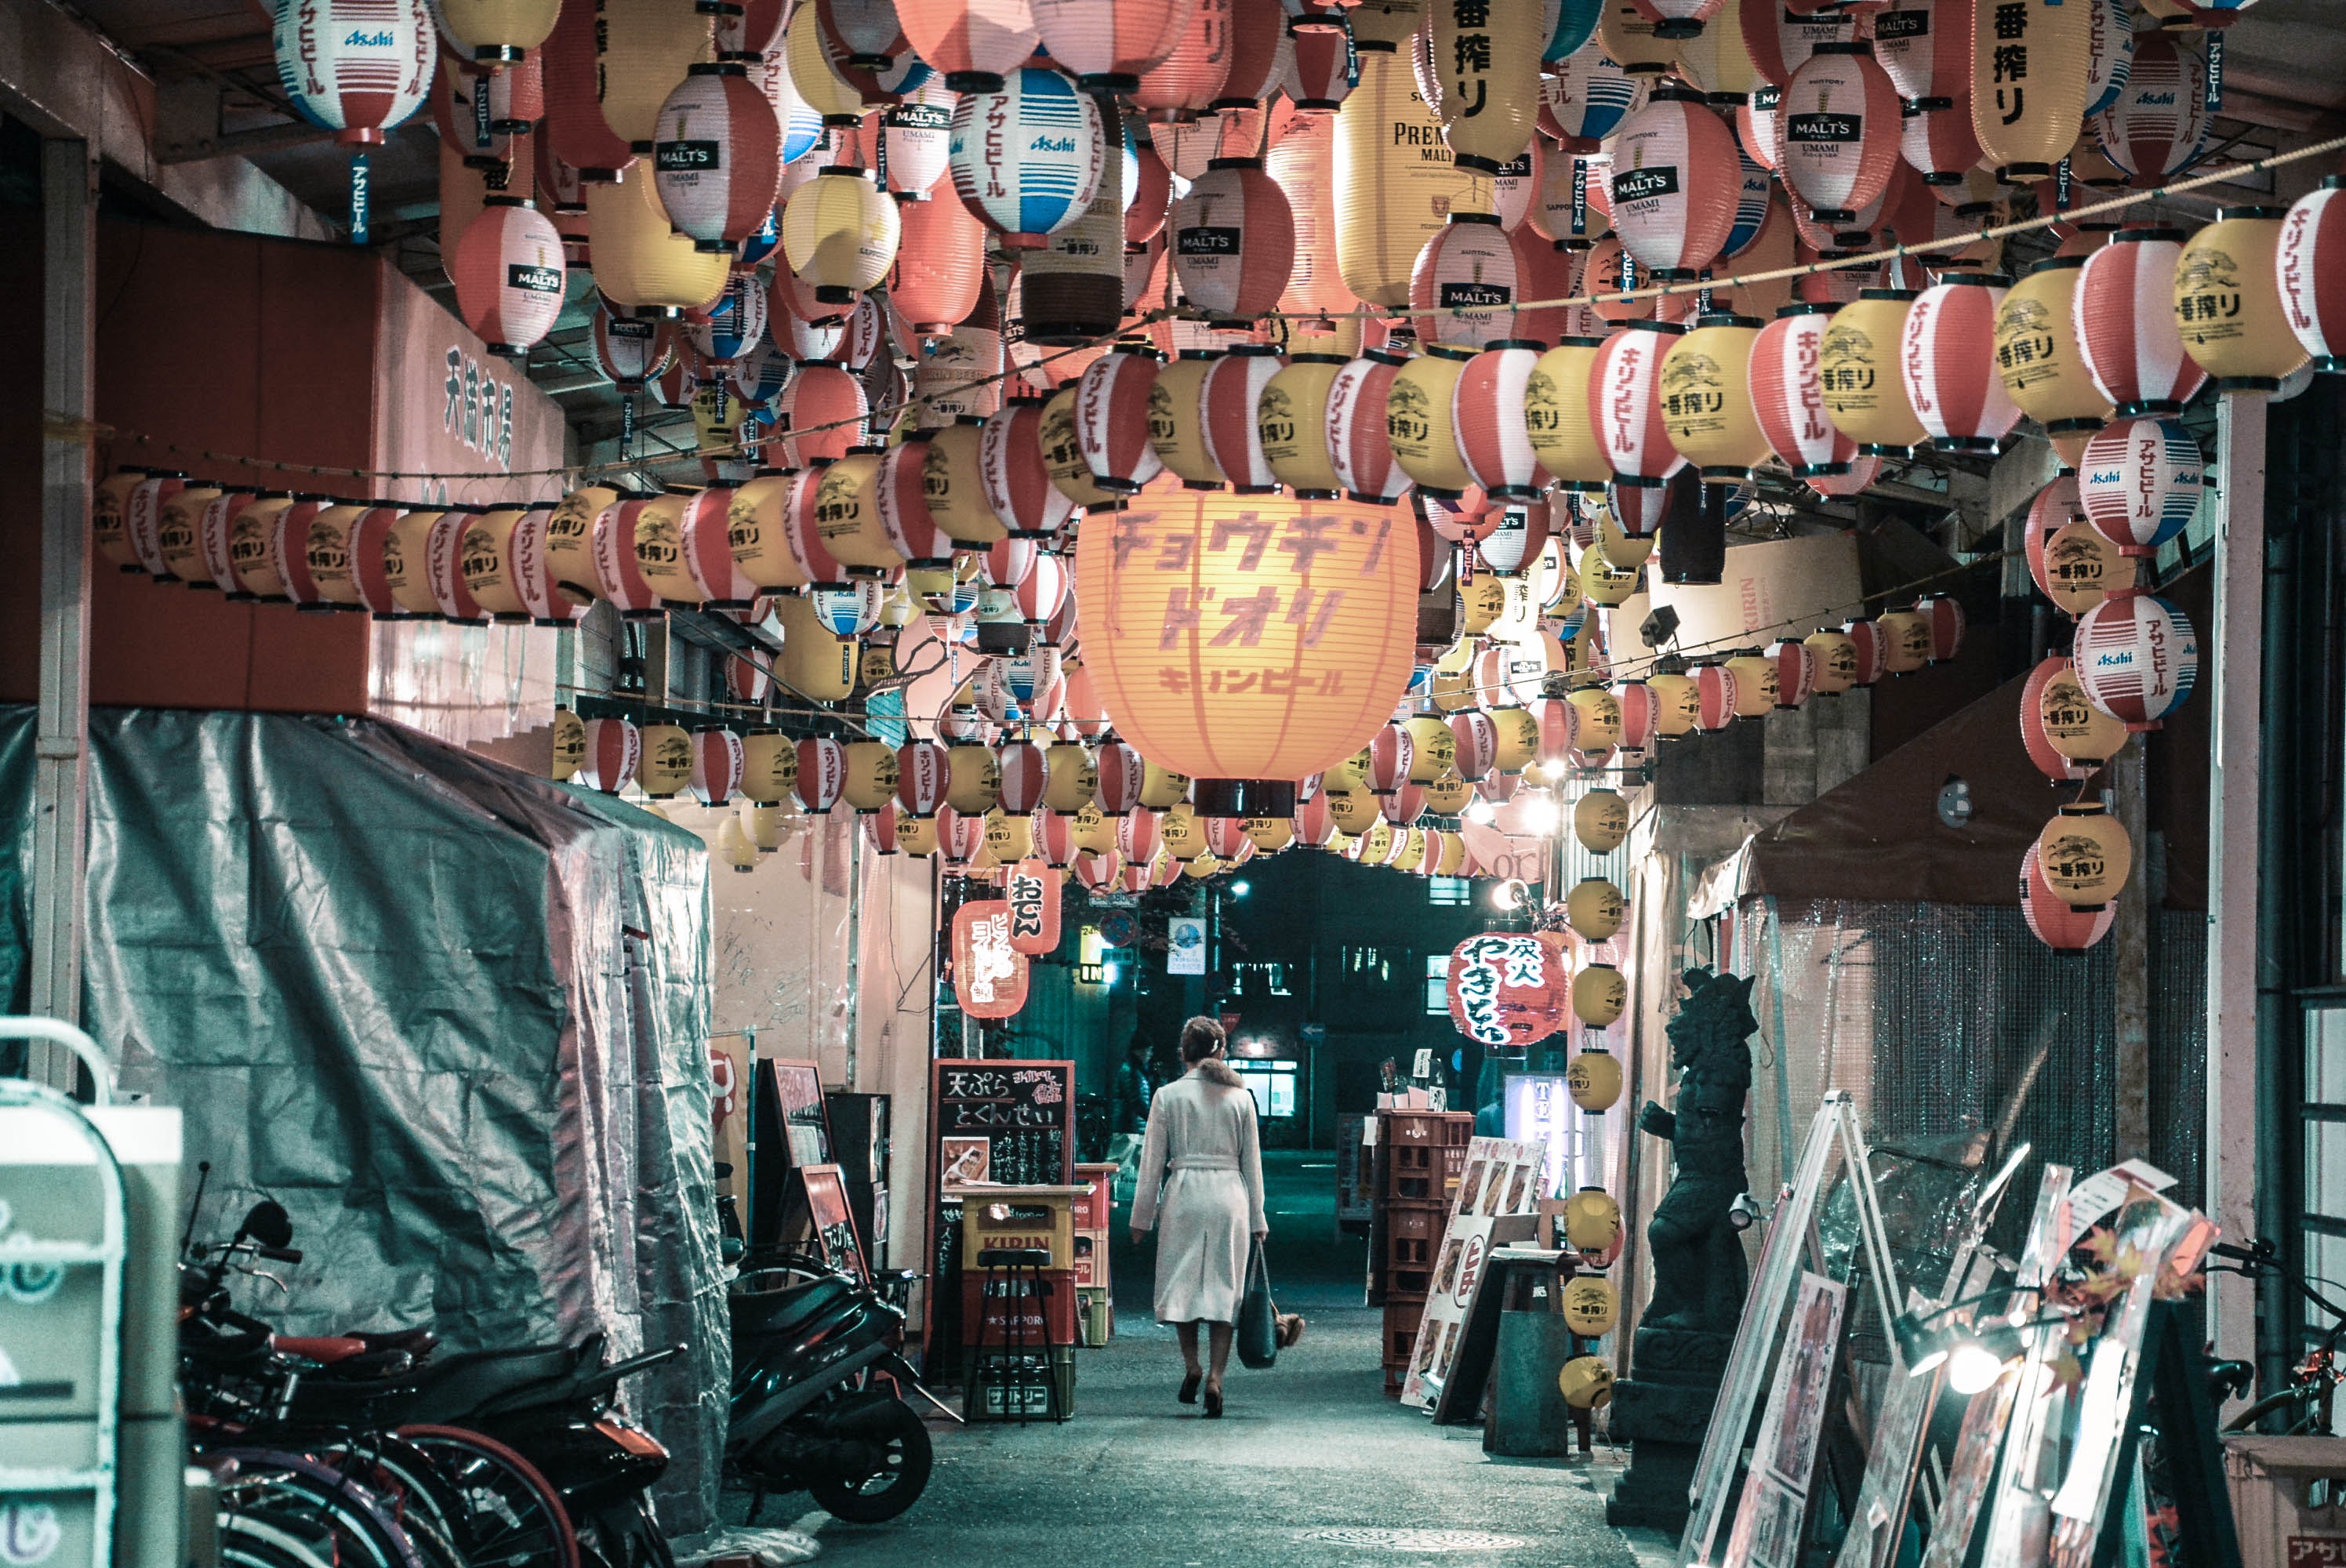
bazaar, public space, market, human settlement, marketplace, city, town, building, retail, street, shopping, textile, alley, road, tourism